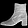
Label: Ankle boot